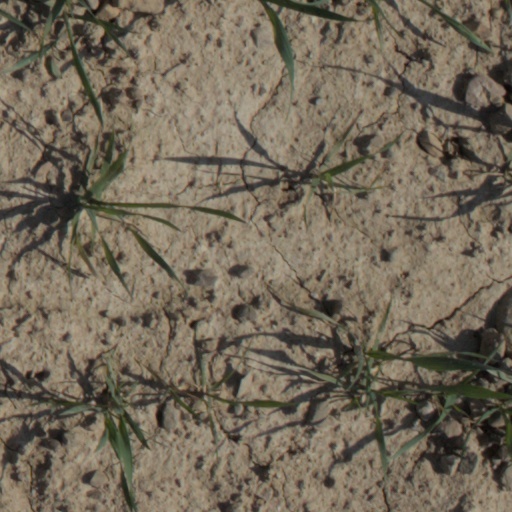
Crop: wheat